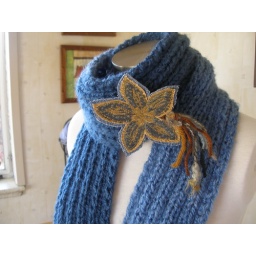
Knit in rib, denim blue tones, long, no fringe, flower brooch.